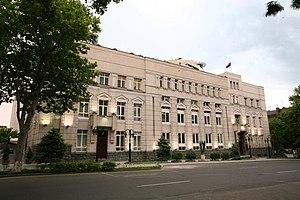
L'Arménie est un État souverain de la région du Petit Caucase en Asie occidentale. Situé sur le Haut-plateau arménien, il est bordé par la Turquie à l'ouest, la Géorgie au nord, l'Azerbaïdjan à l'est et l'Iran au sud-est.